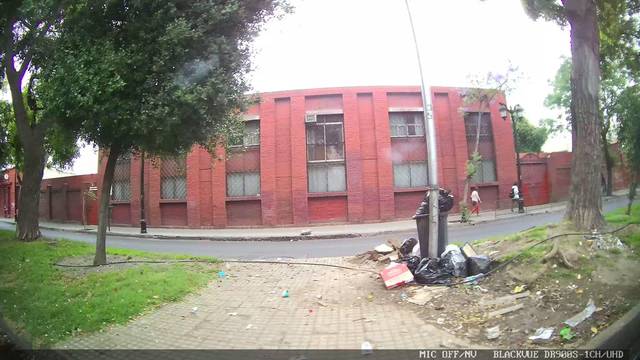
Region: Chile
Coordinates: -33.432, -70.669